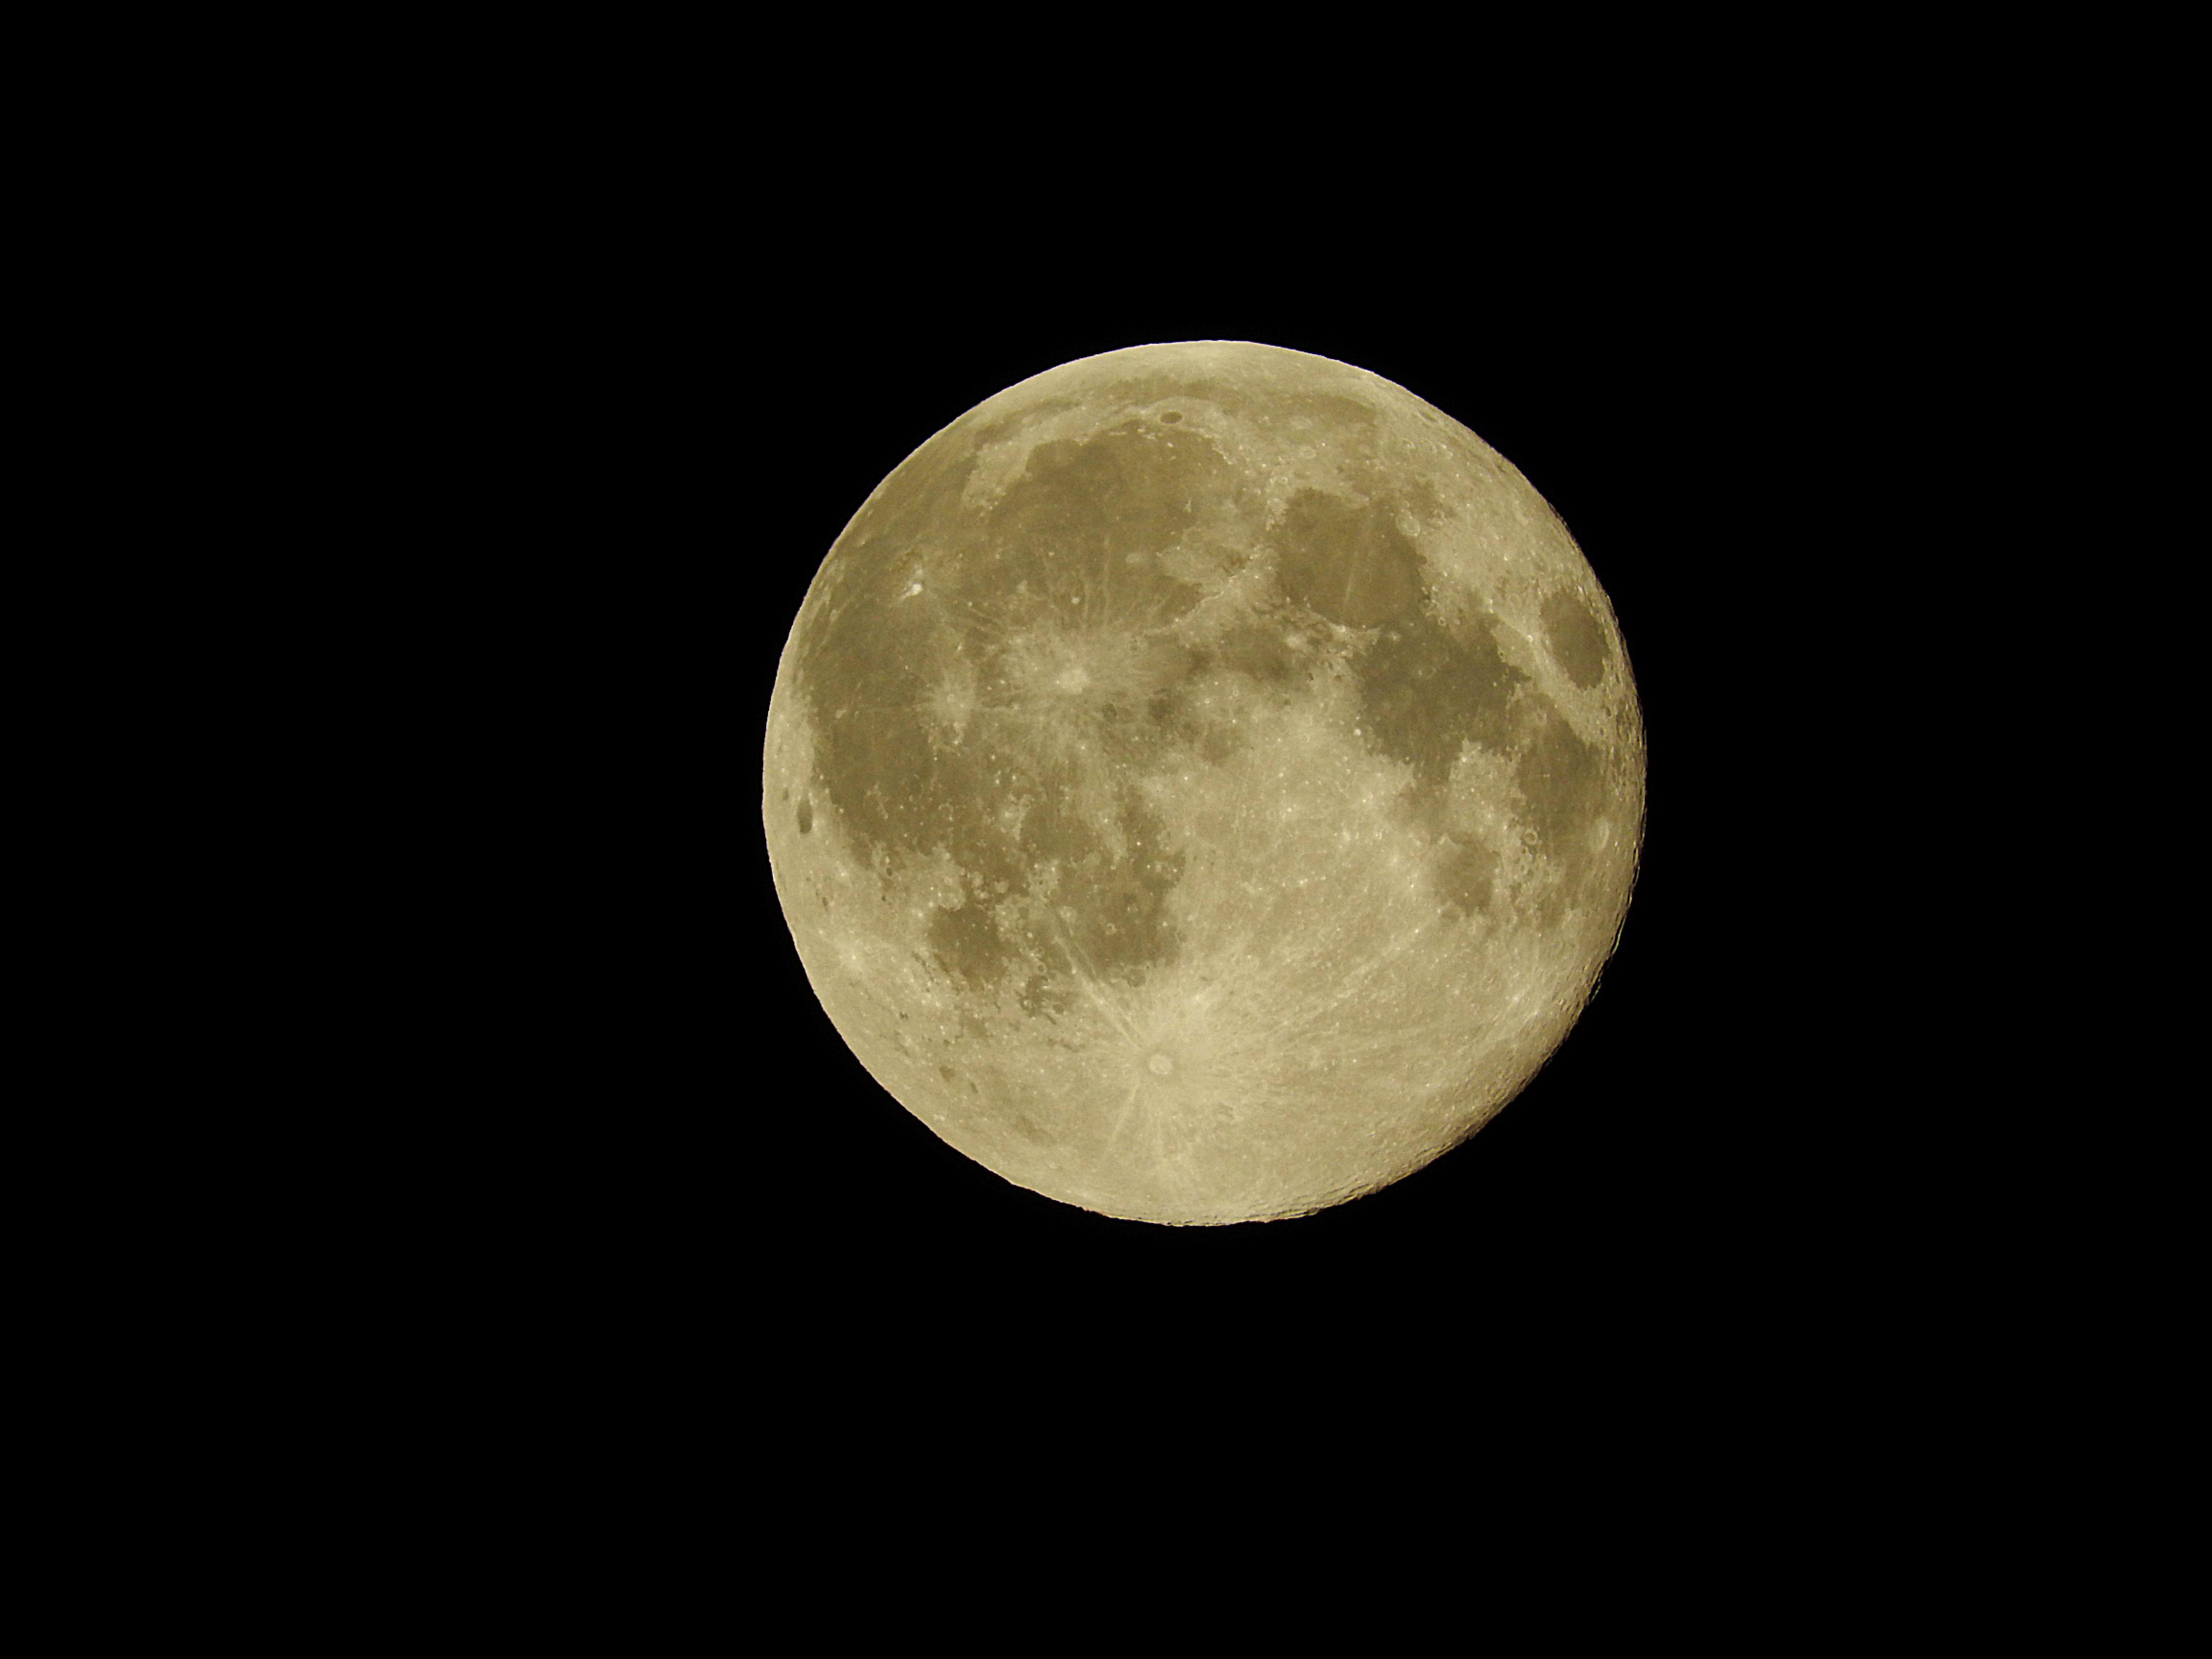
atmosphere, close, moon, full moon, circle, astronomy, astronomical object, celestial event